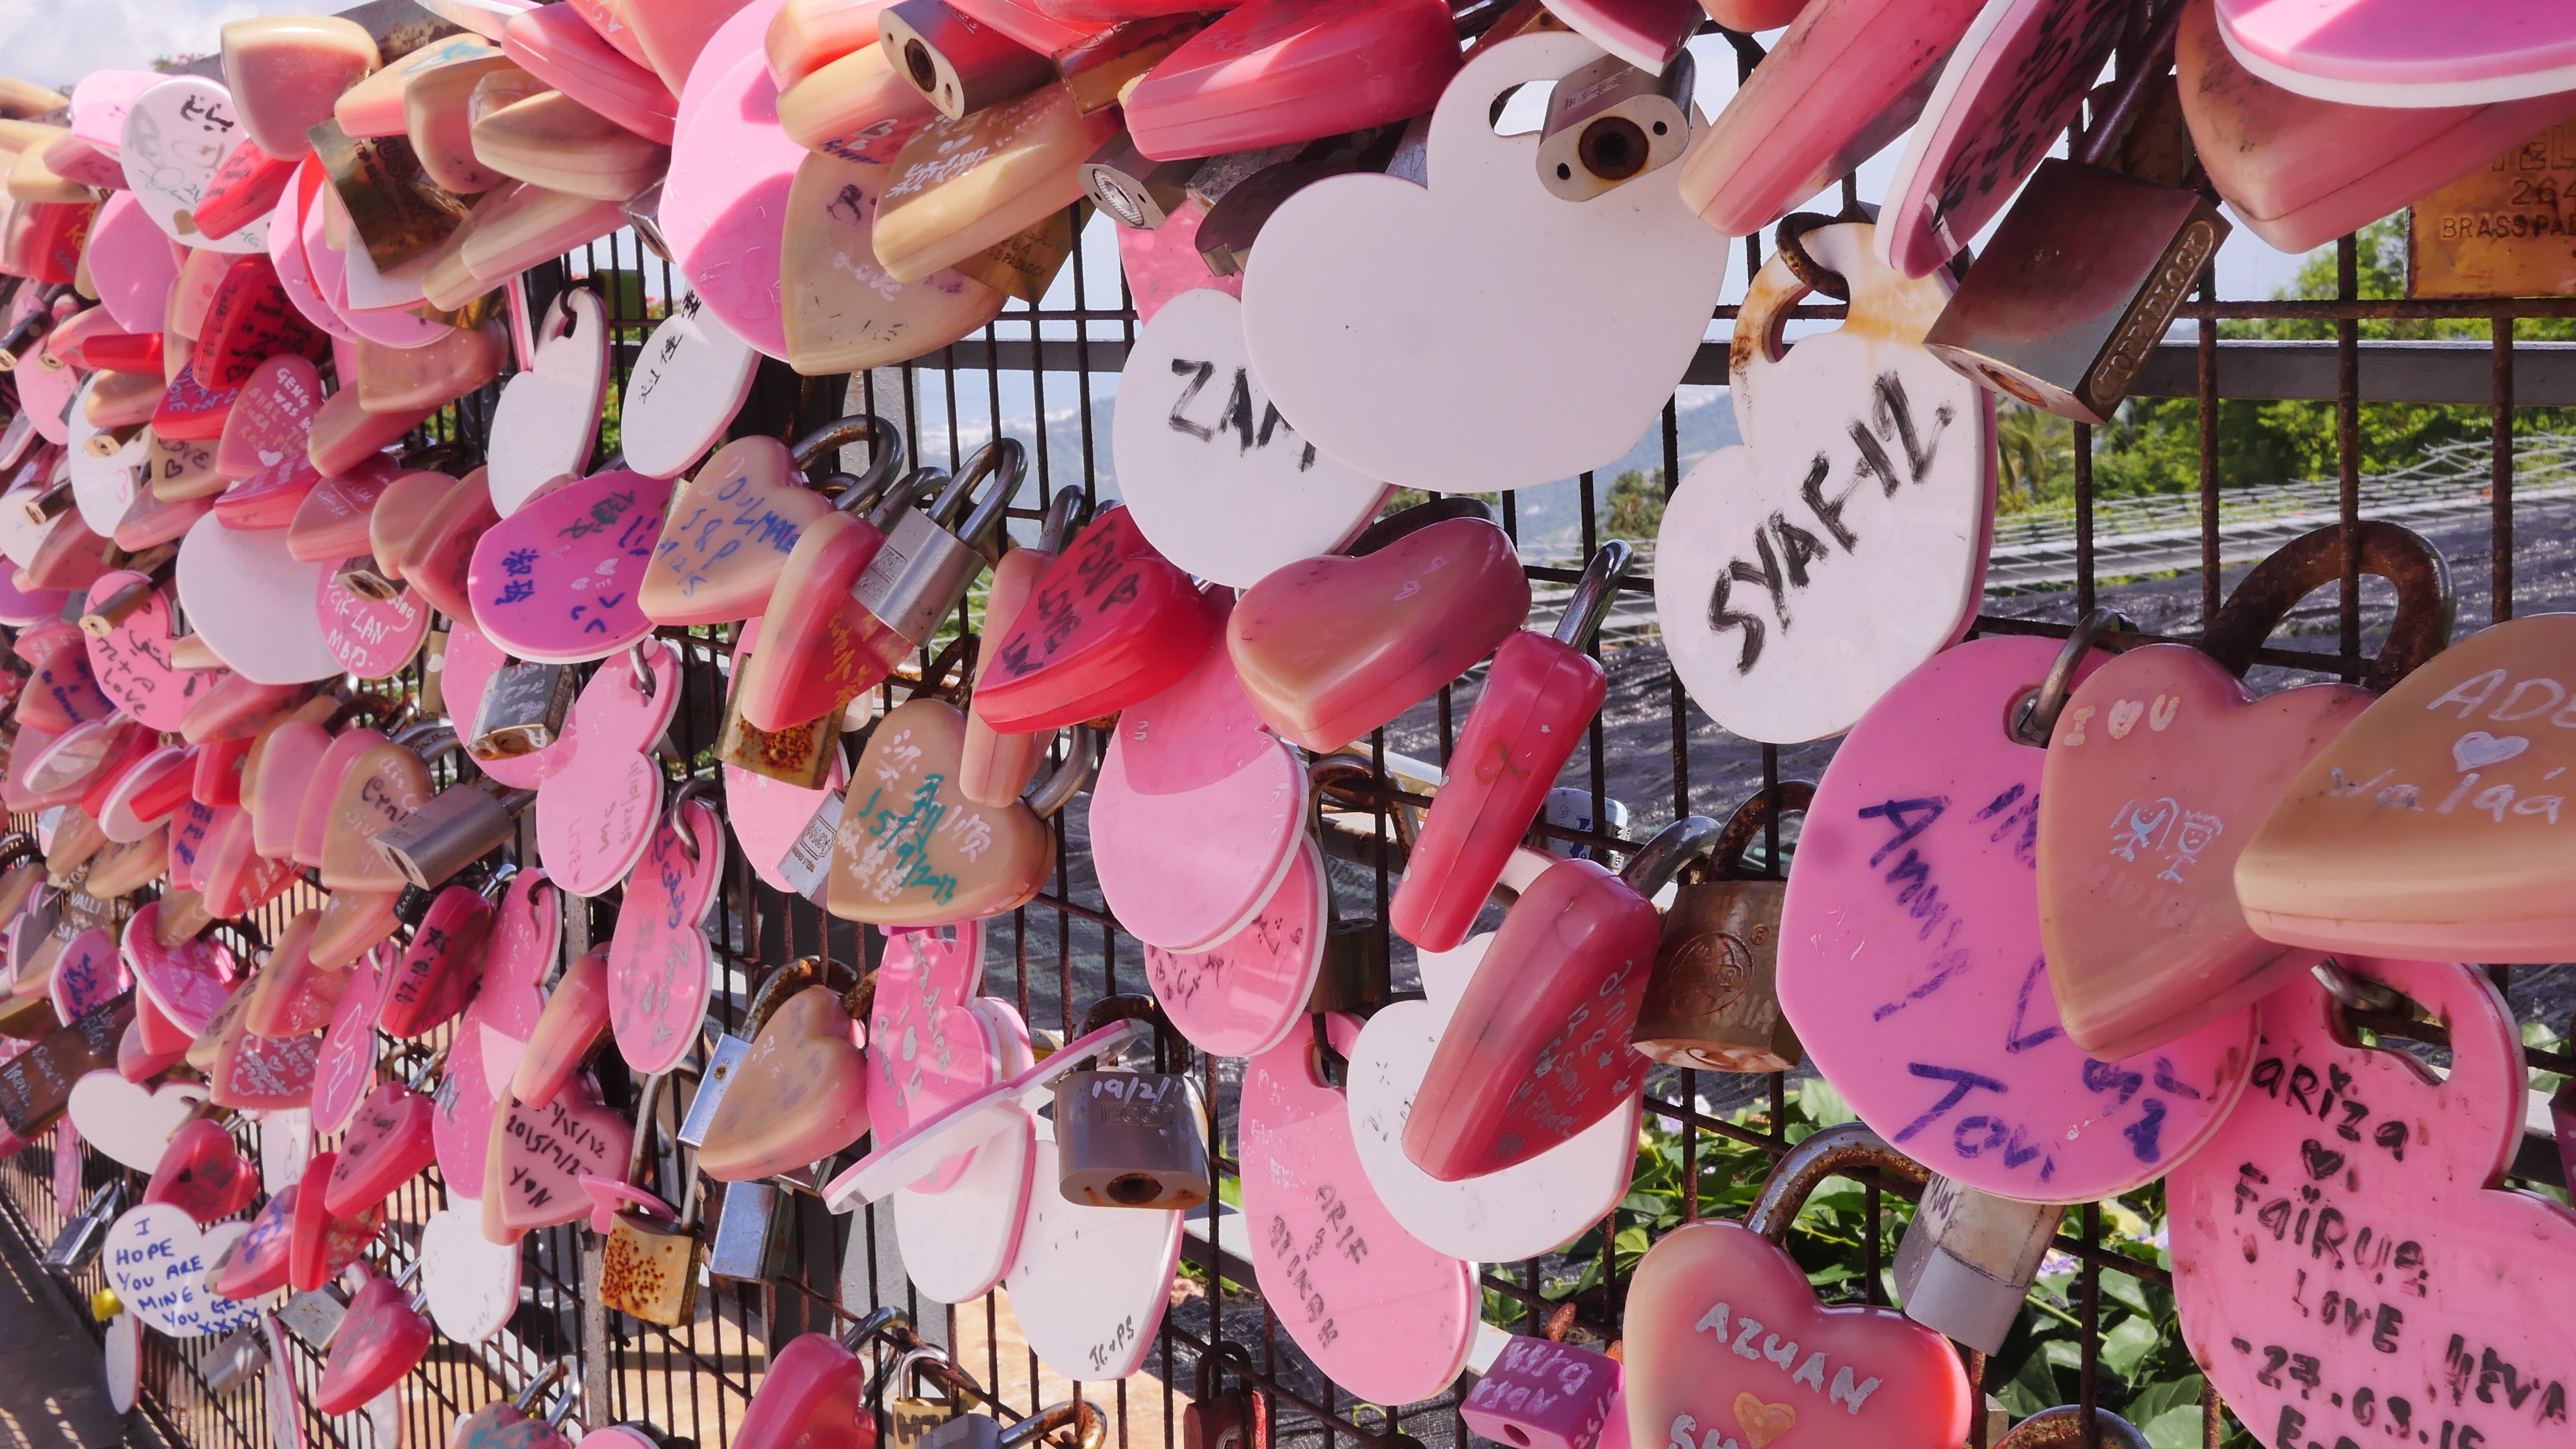
bridge, flower, love, heart, carnival, symbol, color, romantic, commitment, pink, padlock, festival, happiness, valentine, union, in love, image of love